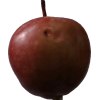
Label: Apple 18